Interstate 70

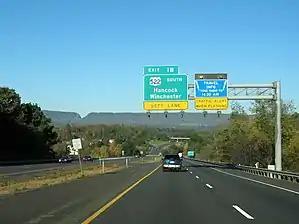
Westbound I-70 in Hancock, Maryland

I-70 was initially envisioned to go through Downtown Pittsburgh but now goes south of it. Its originally planned route was later incorporated into I-376, as well as parts of I-76 and I-79. I-70 also overlaps I-79 near the Pittsburgh suburb of Washington for .